Alfonso P. Villa

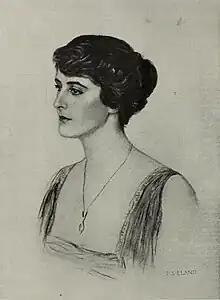
Charcoal portrait of Mrs. Alfonso P. Villa, , "Arts & Decoration", September 1923}

On January 20, 1915, Villa was married to Helen Rae Lippincott (1889–1956) at St. Patrick's Cathedral in New York City. She was a daughter of Emilie ( Rennert) Lippincott and Franklin Barclay Lippincott of Philadelphia. At the time of their wedding, Helen was living at the Holland House with her grandmother, Mme. Antonio de Roig, and her mother had remarried to Col. Henry Mapleson of the British Army. While they lived in New York City, they spent summers in Newport and winters in Rome. Together, they were the parents of five children, two sons and three daughters, including: